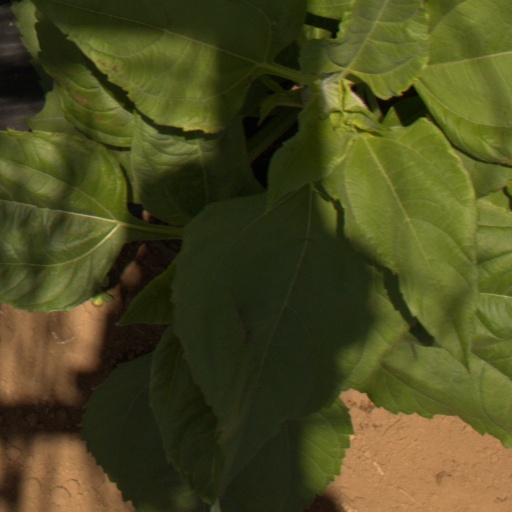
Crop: Jerusalem artichoke